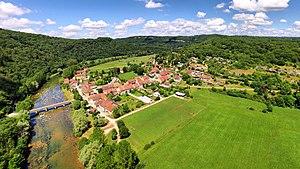
Le village au bord de la Loue
Chenecey-Buillon est une commune française située dans le département du Doubs, en région Bourgogne-Franche-Comté. Les habitants se nomment les "Gremeci" ou les "Grebeusies".